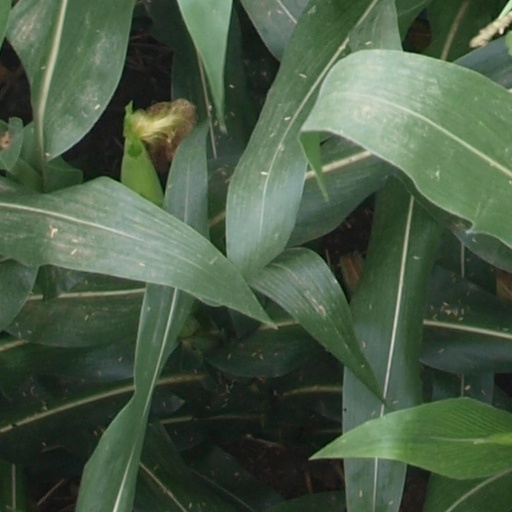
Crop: maize; corn